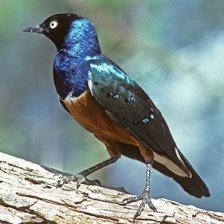
Species: SUPERB STARLING
Scientific name: LAMPROTORNIS SUPERBUS